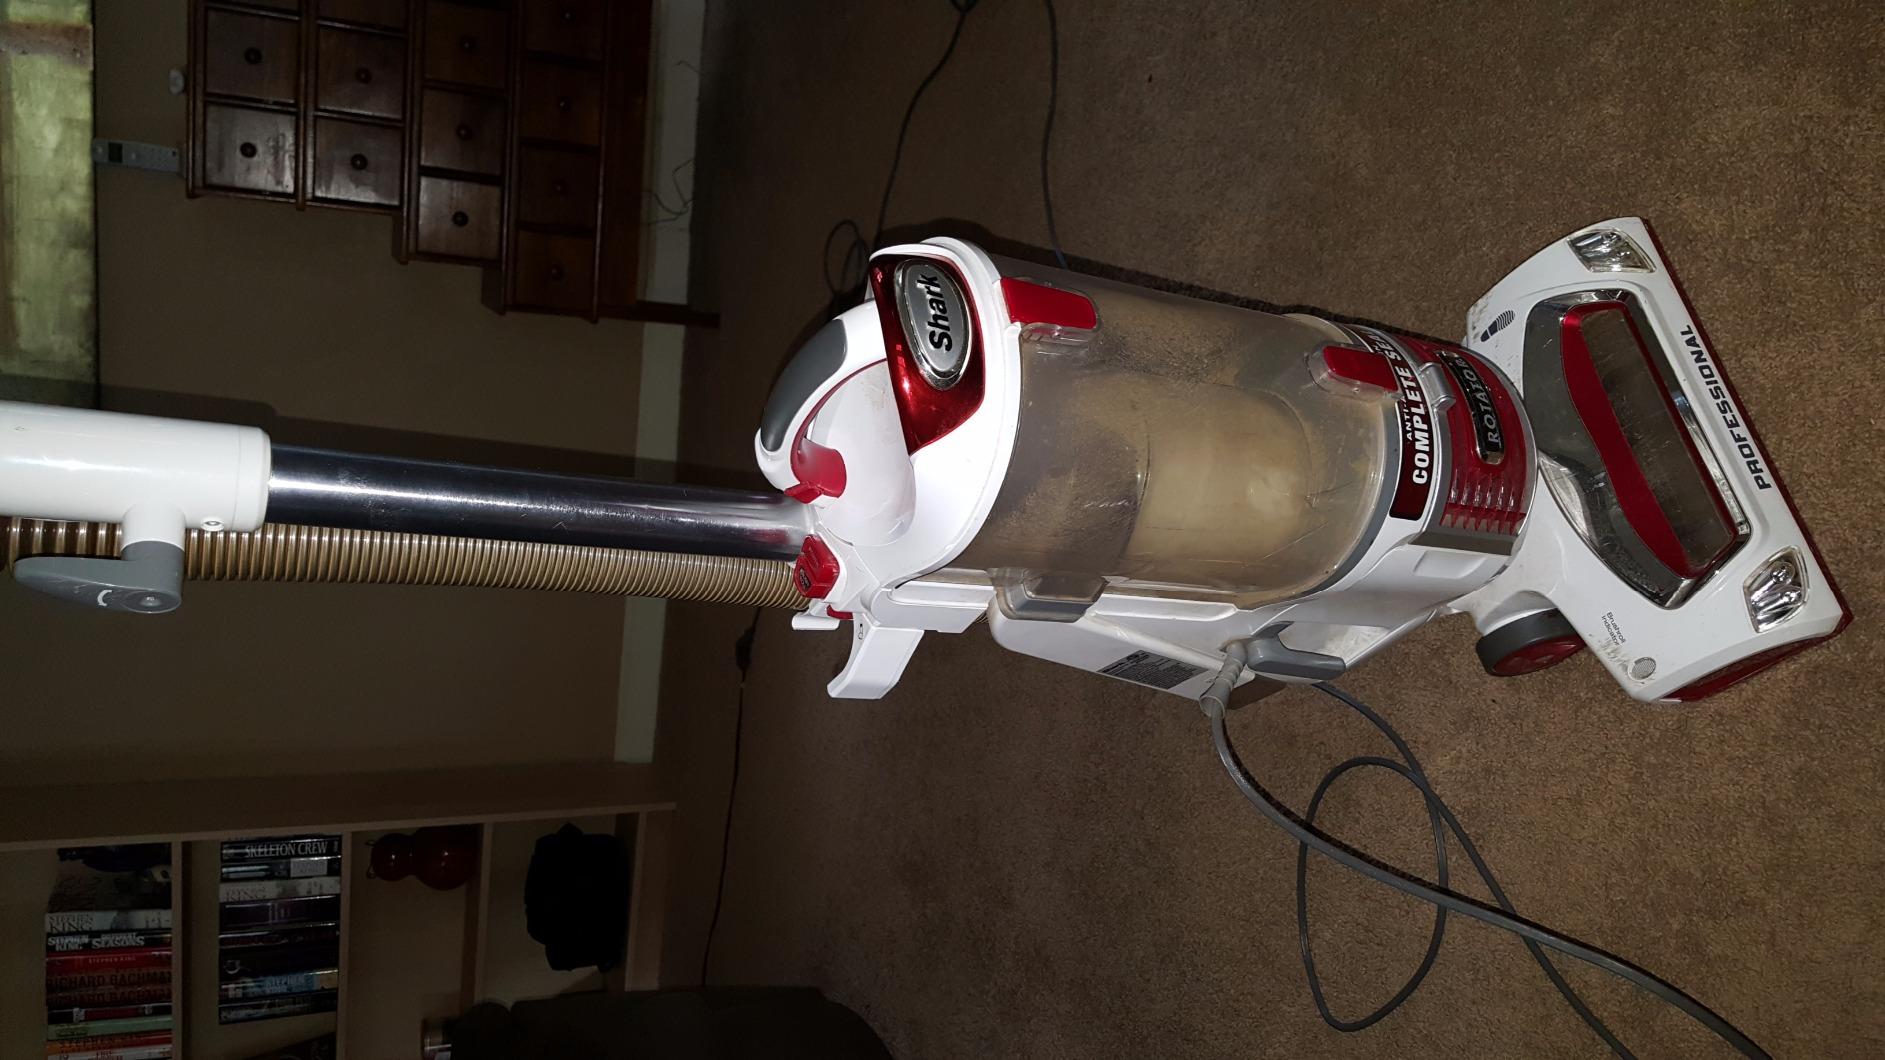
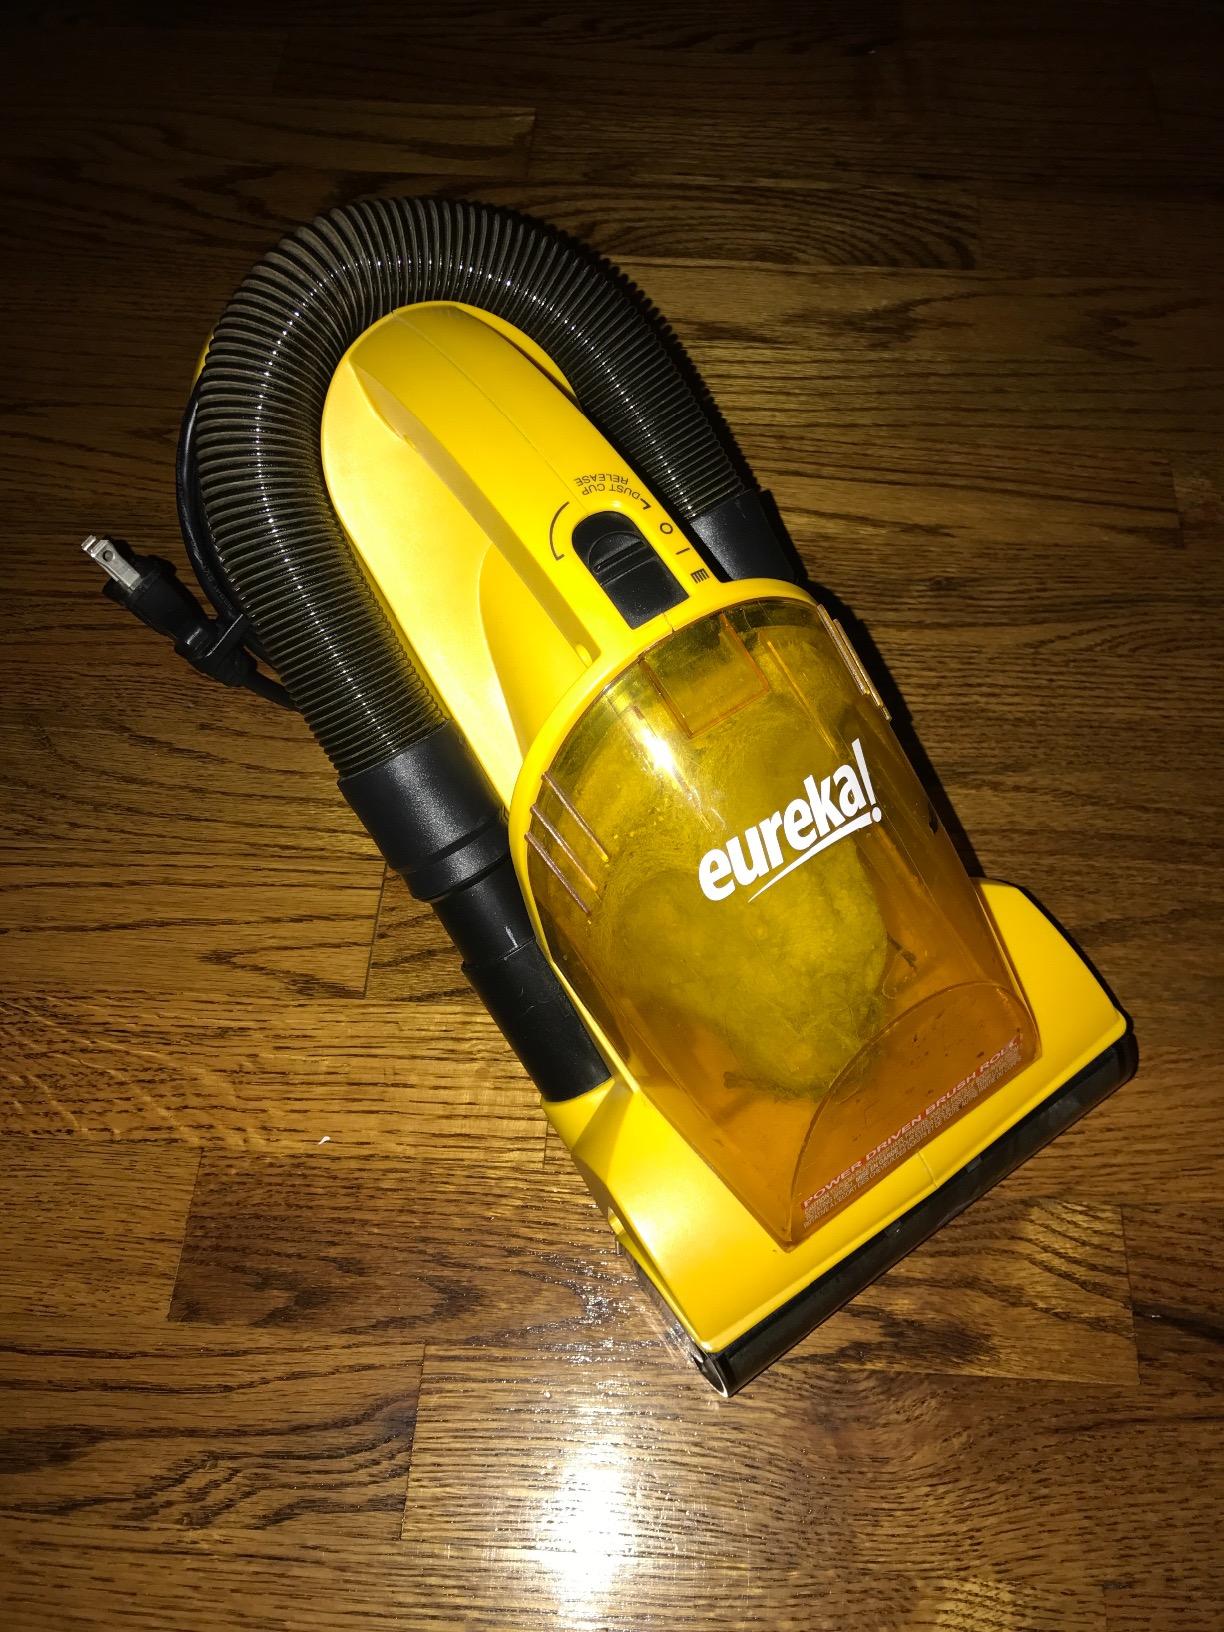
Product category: items_vacuum
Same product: no